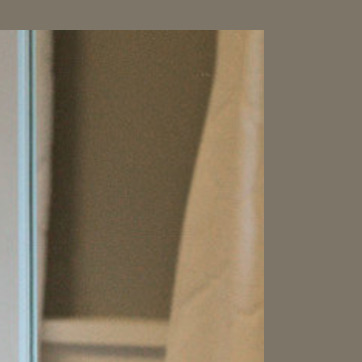
Material: mirror